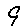
Label: 9